Udhao

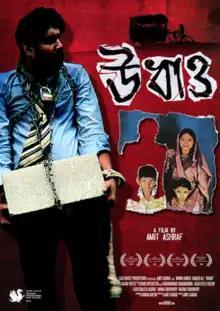
The cover photo of the film Udhao

Udhao is a 2013 Bangladeshi film directed and written by Amit Ashraf. It was released on September 28 on Star Cineplex and in October 4 commercially in around five cinemas. The film has brought home seven international awards and grants. The cast of the film includes Shahed Ali and Shakil Ahmed in the role of two protagonists – Babu and Akbar respectively – along with Animesh Aich, Ritu Sattar, Quazi Nawshaba Ahmed, Shahin Akhtar Swarna, Saiful Islam and Ithila Islam.